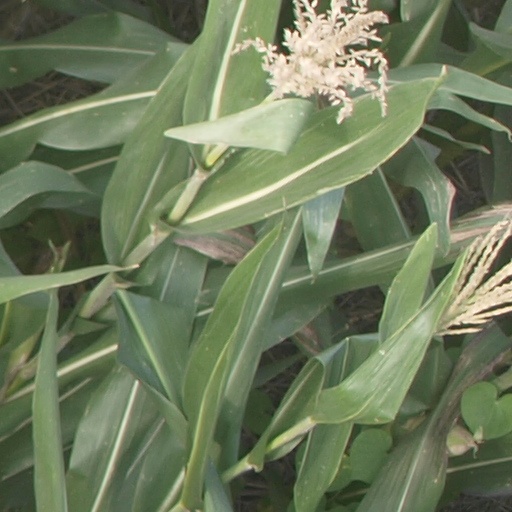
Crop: maize; corn